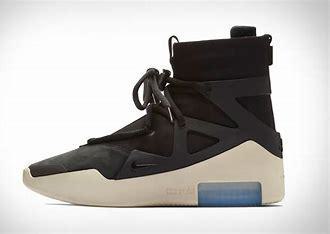
Brand: Nike
Model: Fear of God